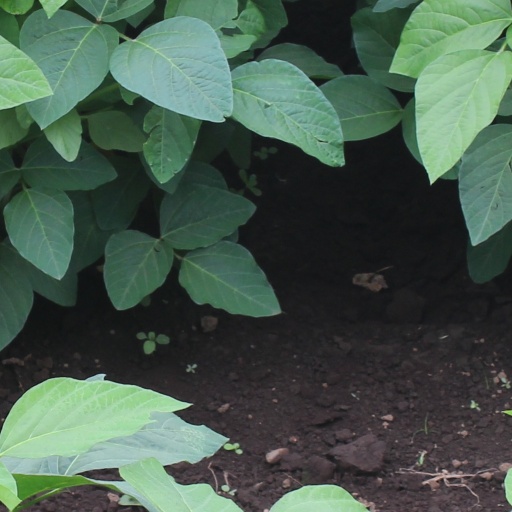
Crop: soybean